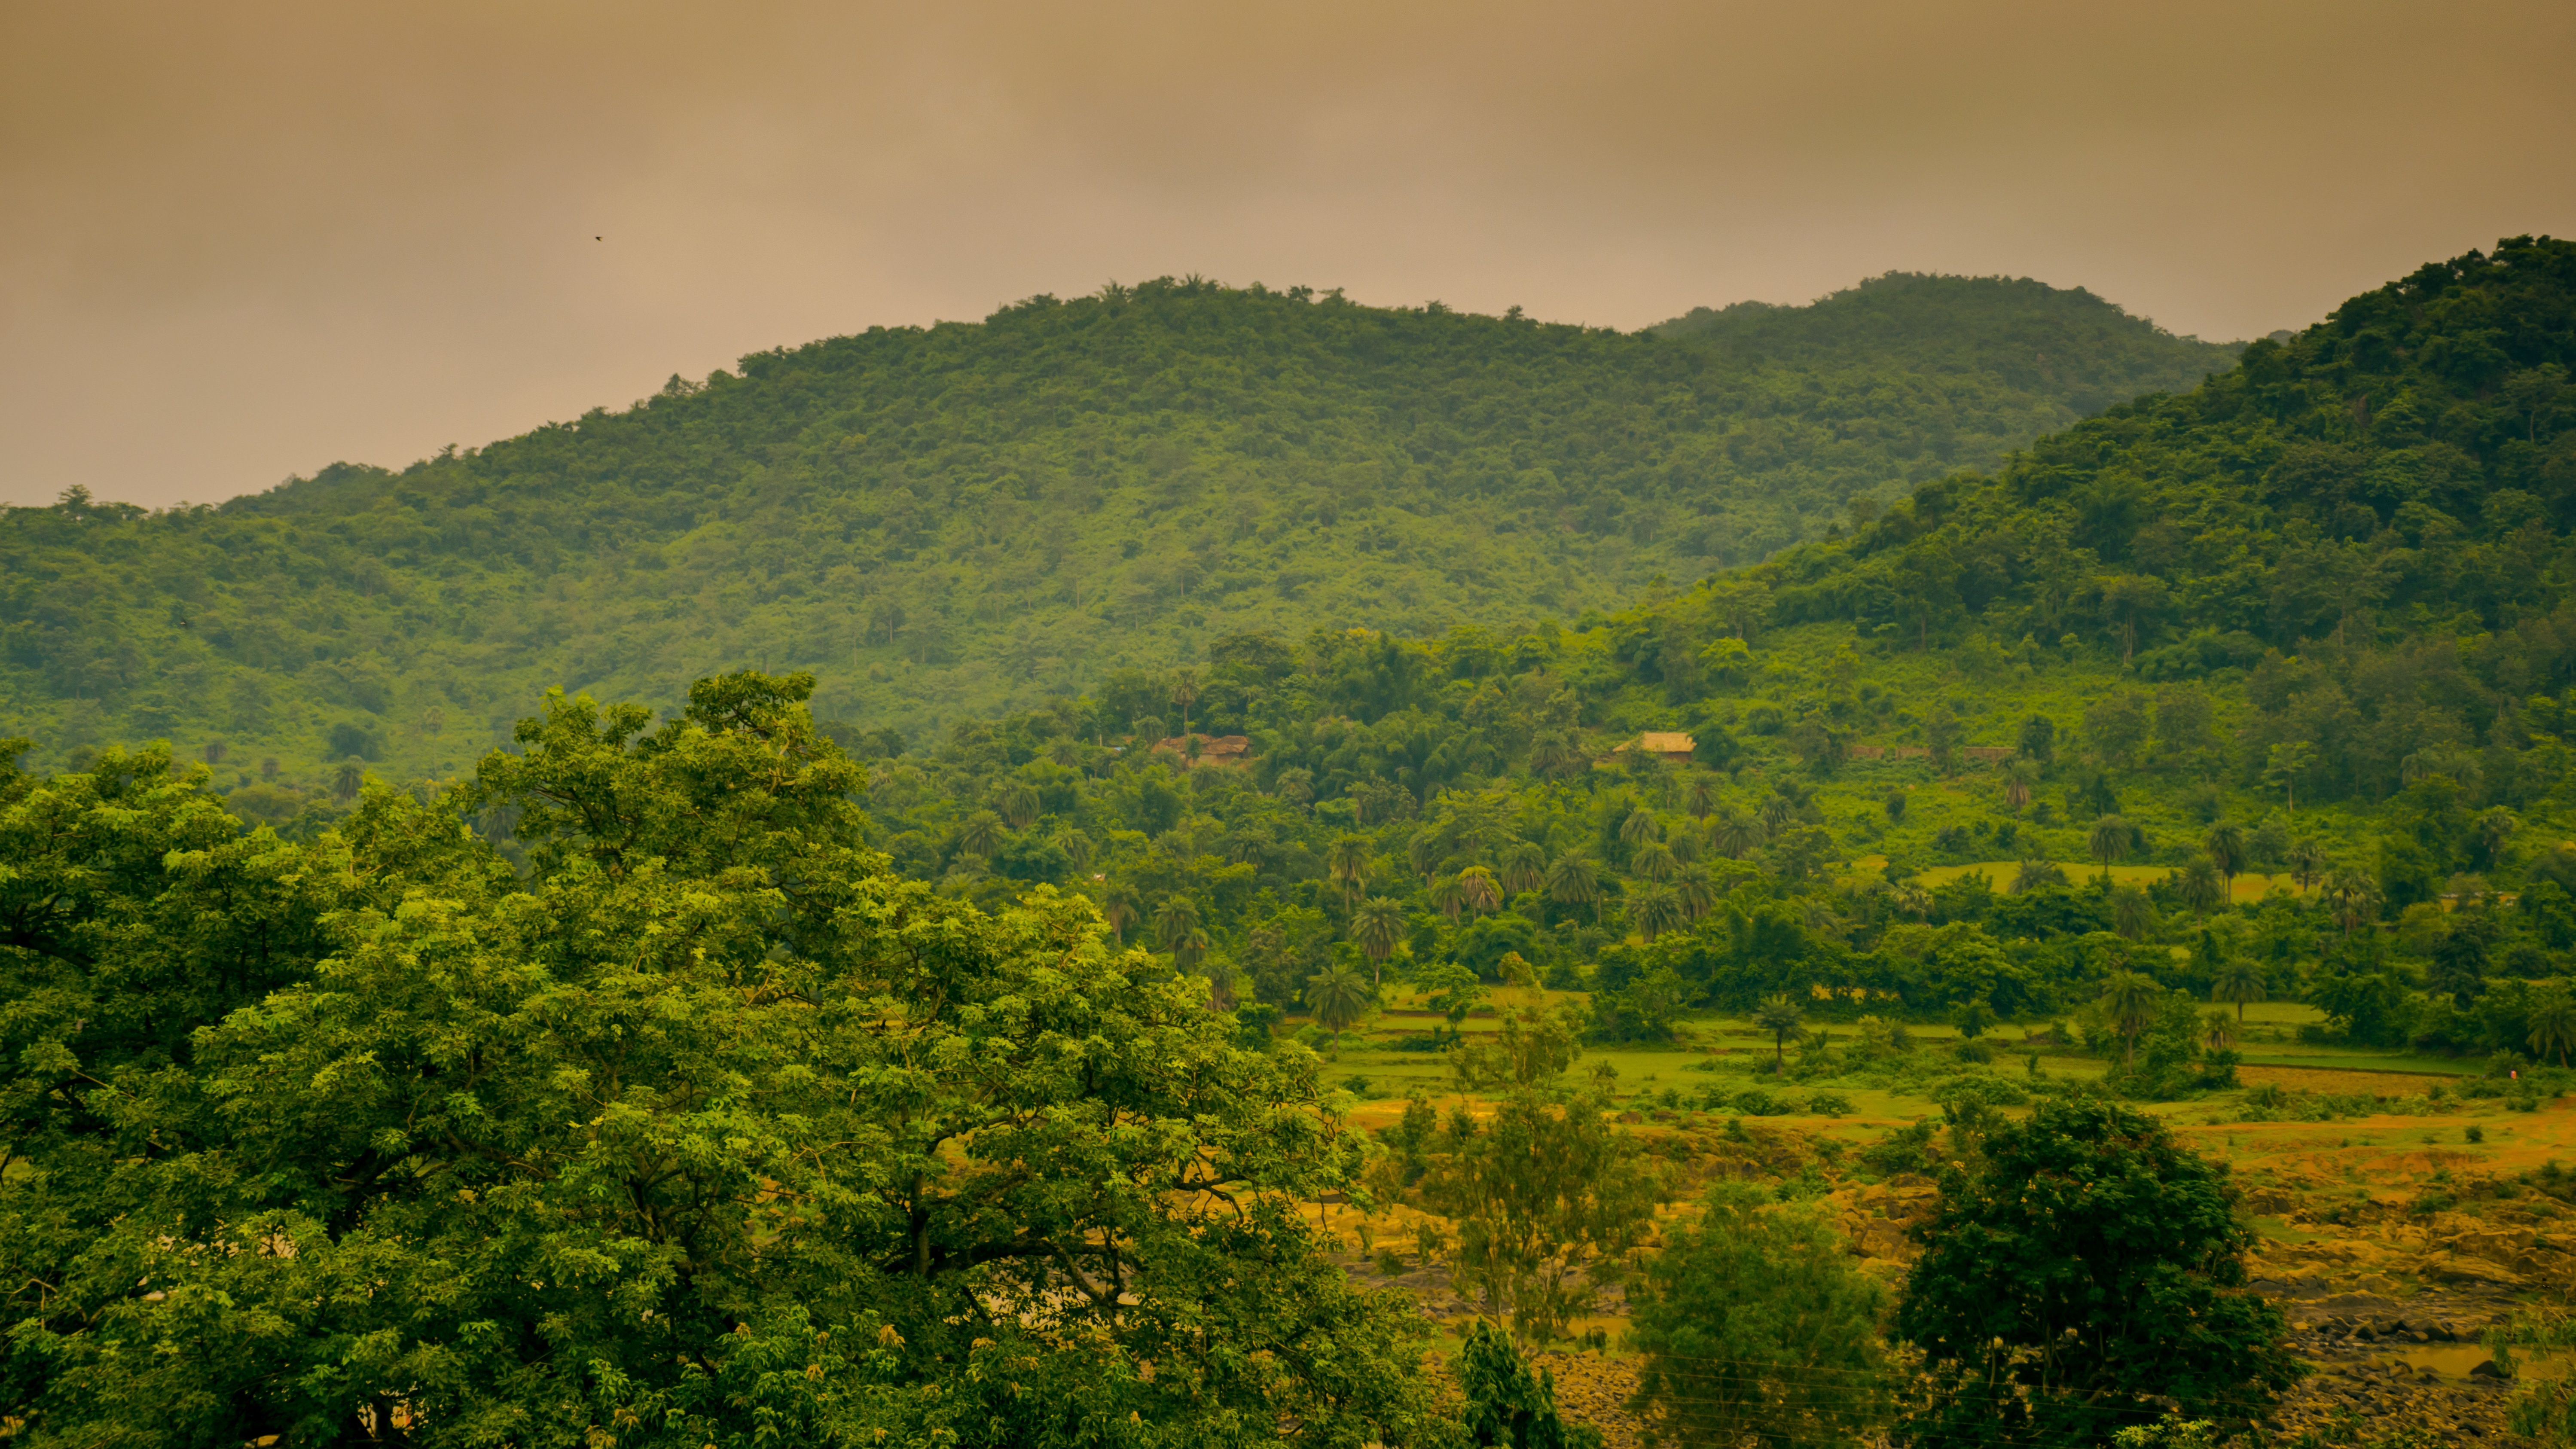
landscape, tree, nature, forest, rock, wilderness, mountain, cloud, plant, sky, mist, meadow, sunlight, morning, leaf, hill, flower, valley, mountain range, stone, travel, clear, green, jungle, autumn, colorful, ridge, outdoors, vegetation, rainforest, plateau, day, scene, woodland, habitat, ecosystem, nobody, rural area, natural environment, geographical feature, atmospheric phenomenon, woody plant, mountainous landforms, temperate broadleaf and mixed forest